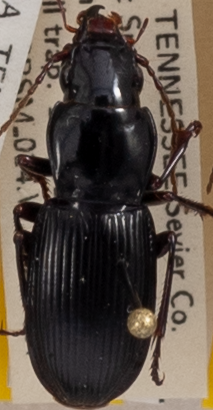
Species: Pterostichus acutipes acutipes
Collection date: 2021-09-14
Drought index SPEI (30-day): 1.442
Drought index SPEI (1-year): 1.28
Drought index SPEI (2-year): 2.09